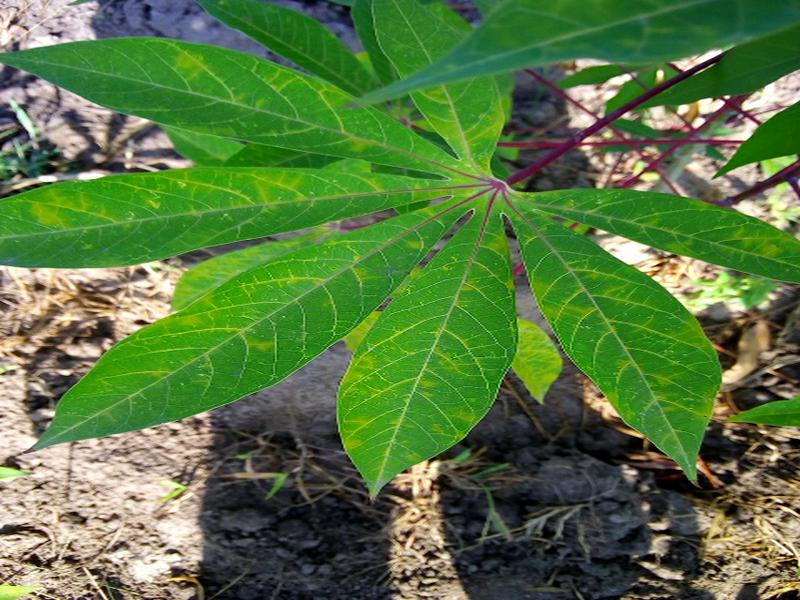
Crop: cassava
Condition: brown_streak_disease